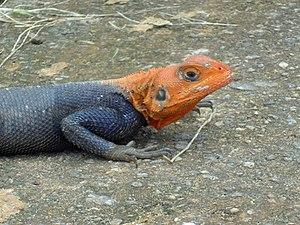
Lézard du Cameroun (Agama africana), dans le département du Nyong-et-Kéllé (région du Centre)